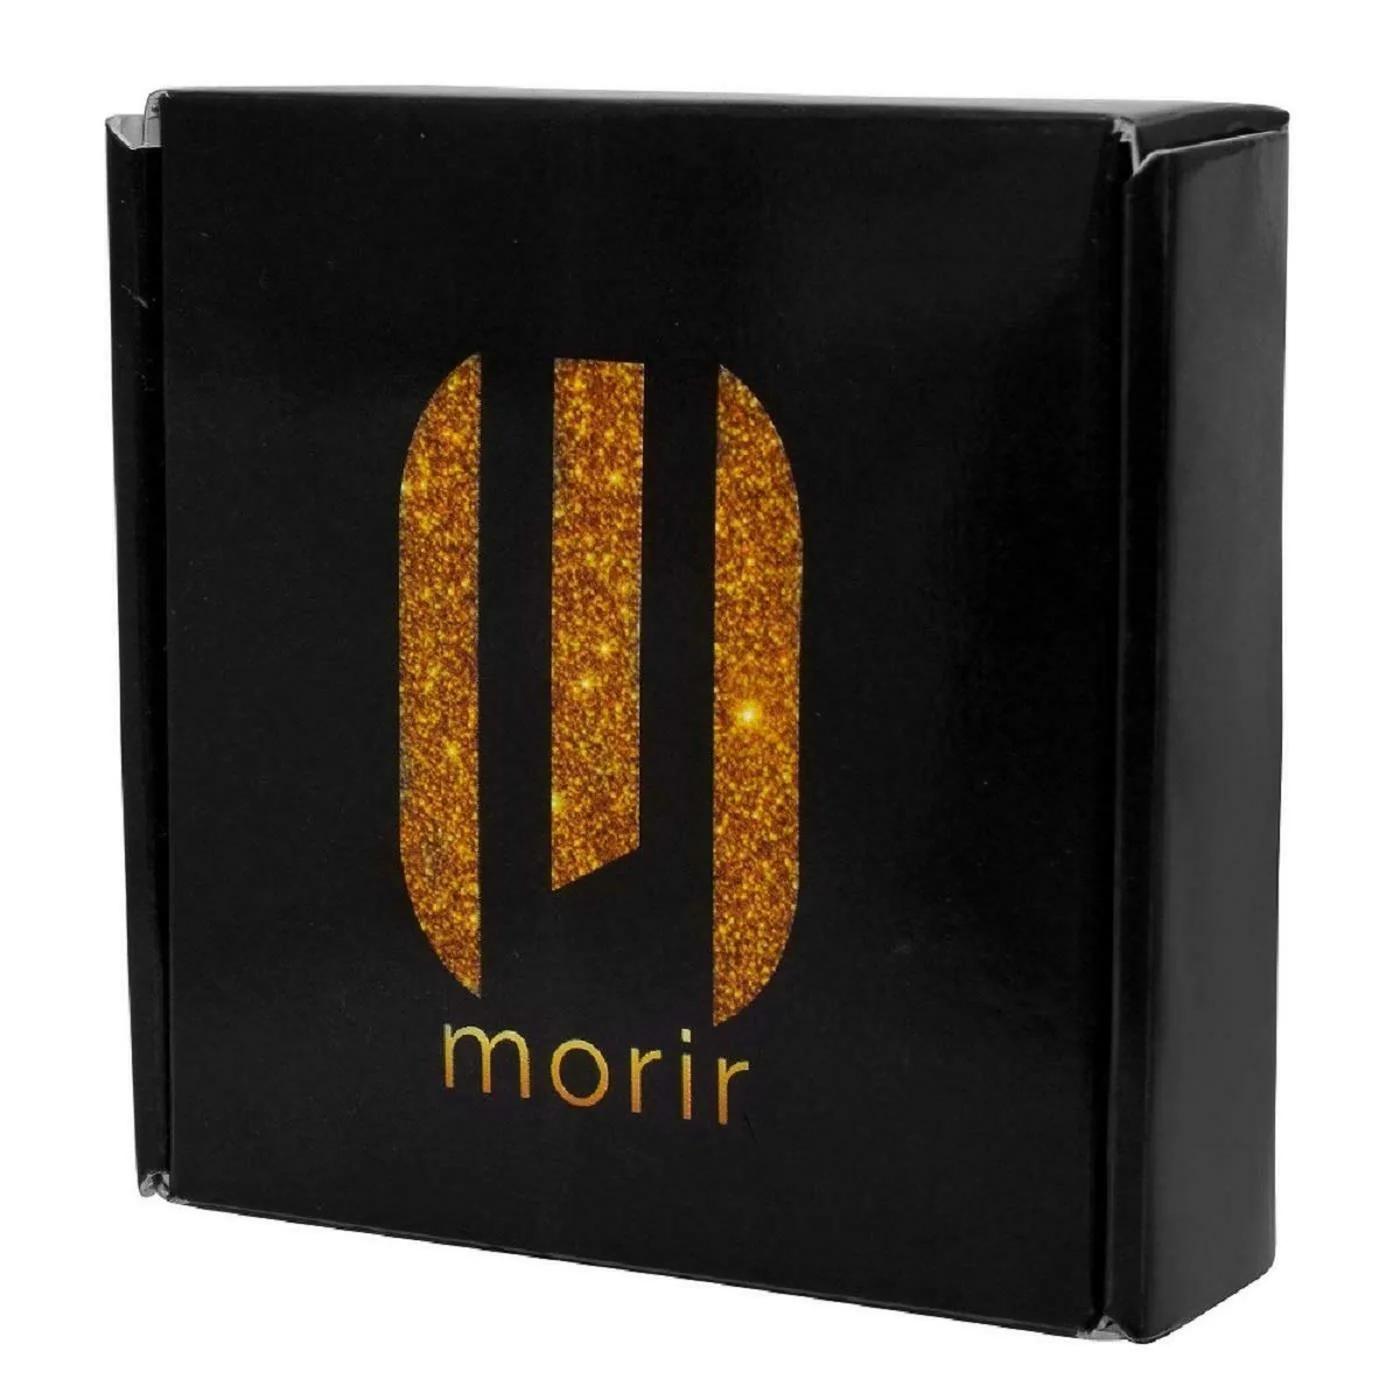
Morir Plastic For Women 2
Type: Necklaces & Pendants
Brand: MORIR
Price: Rs. 899
 Complete your traditional look for the upcoming family function by wearing these set of bangles. a good gifting option for all age groups, on birthdays, anniversaries, or surprise parties. it gives you different and energetic look whenever you are going. it increases your beauty and extra beauties that it adds symmetry and grace to any wearer. it can go with all types of outfits. it suits with all outfits and a perfect buy for a college going girl it is easy to maintain and handle. it suits on all type of dressy occassions. it gives you different and energetic look whenever you are going. it increases your beauty and extra beauties that it adds symmetry and grace to any wearer. good choices for gift giving or for yourself. ideal for any ethnic outfit like saree, bridal wear wedding or on party, festival dance or any special occasion or as novelty costume accessories.